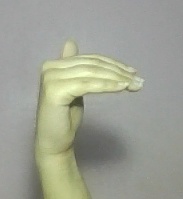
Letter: khaa